Jungle Cavalcade

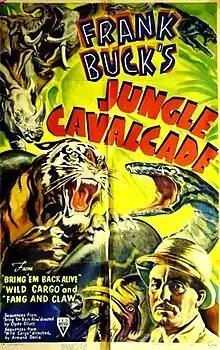
Theatrical poster

Jungle Cavalcade is a compilation of footage from Frank Buck’s first three films depicting his adventures capturing animals for the world's zoos.